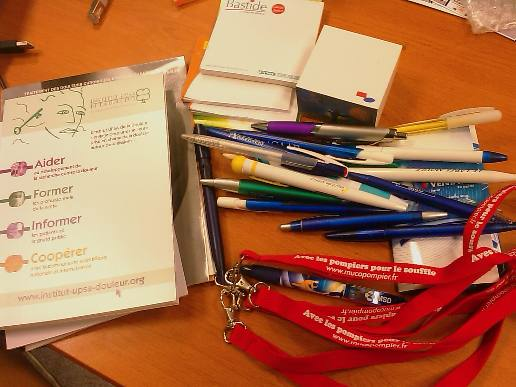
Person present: No